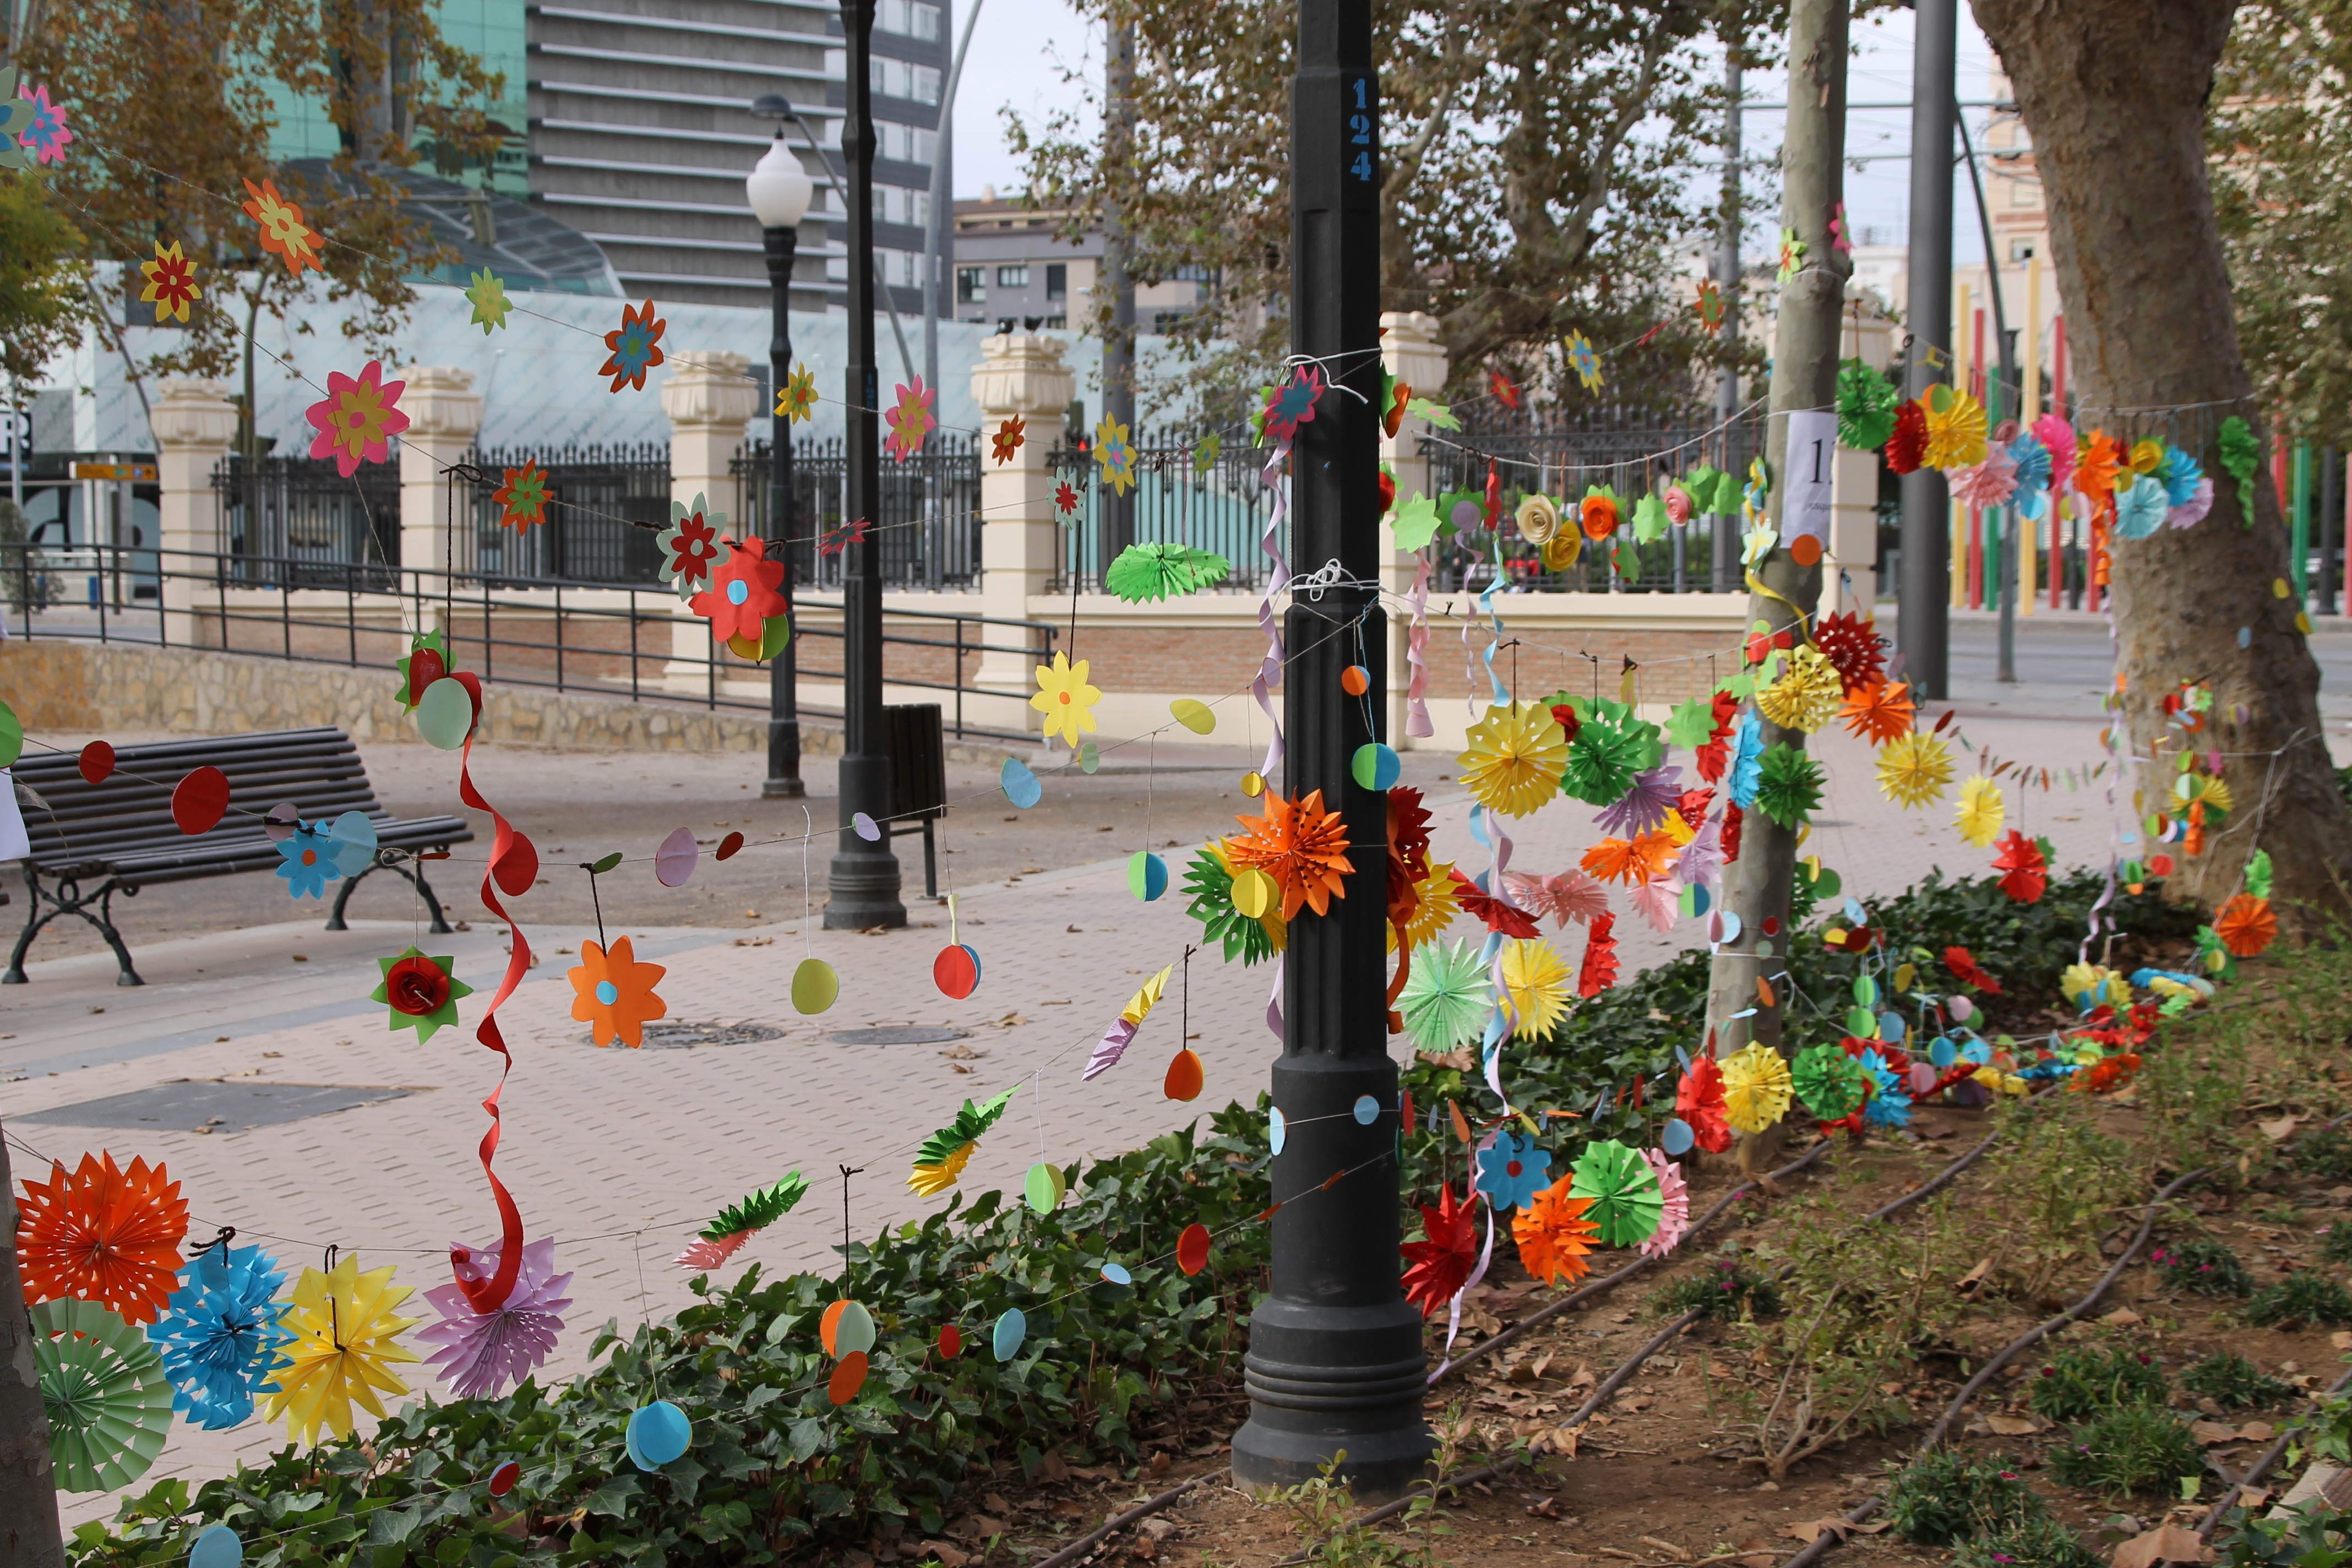
flower, community, park, garden, playground